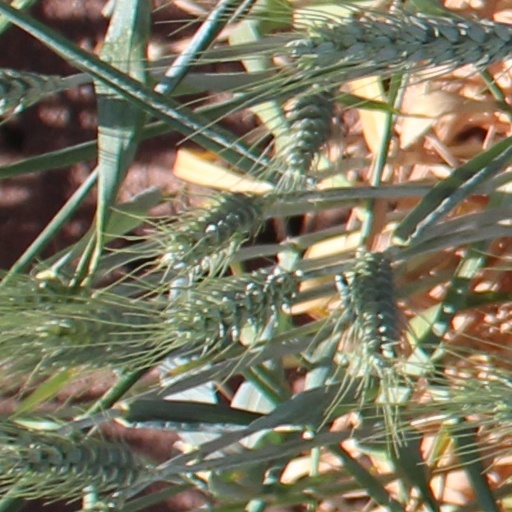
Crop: wheat